House of Desires

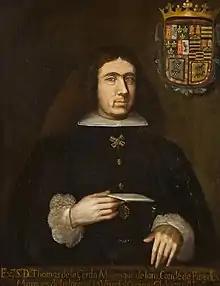
Tomás Antonio of la Cerda and Aragón, Marquis of La Laguna and Count Consort of Paredes, 28th Viceroy of New Spain.

The performance, written for a cultured public accustomed to lavish performances like those of Pedro Calderón de la Barca, opens with a loa. The characters present throughout the loa are Fortune, Diligence, Merit, Chance, and Joy. The play's initial objective was to celebrate the birth of the viceroy's son. The final verses of the piece extend congratulations to Archbishop Aguiar, with whom Sor Juana would later have conflict.